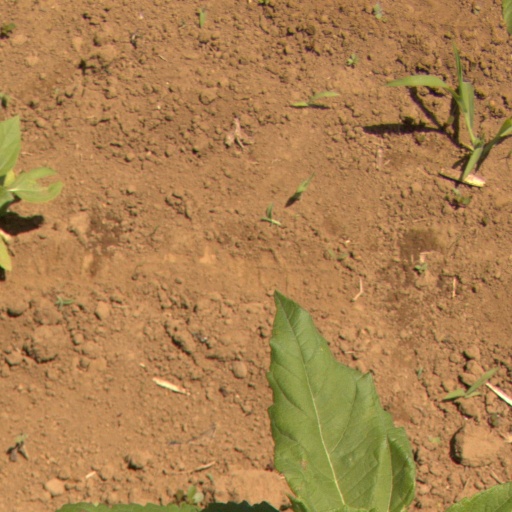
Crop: Jerusalem artichoke